Phillip Lee (politician)

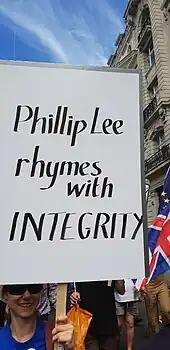
Supporters of Lee's resignation stand at the 2018 People's Vote march.

Lee's political career began in local politics. He joined the Conservatives in Beaconsfield in 1992, becoming a member of its executive board in 1997 and its deputy chairman in 2005. Lee ran for the local council in 2001. In the 2005 general election, he campaigned as the party's candidate for what was the safest Labour seat in Wales of Blaenau Gwent in South Wales. He polled just 816 votes - all other parties had been put by the wayside when there was a prominent and bitter campaign between Labour, who had imposed an all-women shortlist on the constituency, and the Independent candidate Peter Law, who took the seat. After being appointed a priority national candidate on the party's first A-List in 2006, Lee was selected in an open primary in 2009 to be the candidate to fight the local seat of Bracknell in Berkshire at the 2010 general election. The seven-person short-list also included prominent Conservative commentator Iain Dale, and Rory Stewart. At the 2010 general election, Lee retained the seat for his party with a majority of 15,704 votes.